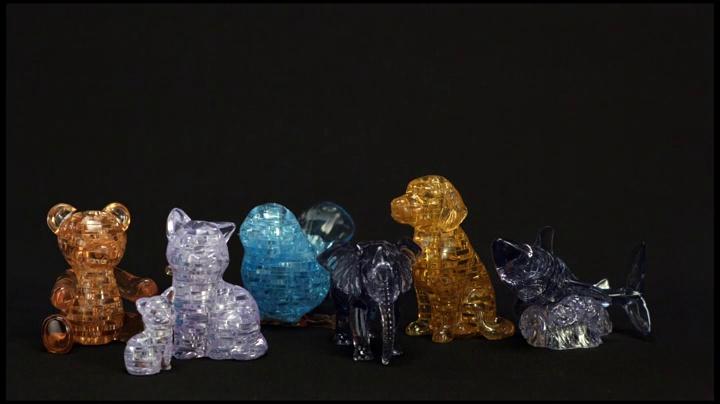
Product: BePuzzled Original 3D Crystal Jigsaw Puzzle - Panda Bear & Baby Animal Assembly Brain Teaser, Fun Model Toy Gift Decoration for Adults & Kids Age 12 & Up, 50Piece (Level 1)
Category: Toys & Games | Puzzles | Brain Teasers
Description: The Panda and baby 3D crystal puzzle features these sweet, vulnerable creatures at rest together.
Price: $10.99
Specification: ProductDimensions:2x2.5x3.1inches|ItemWeight:5.6ounces|ShippingWeight:5.6ounces(Viewshippingratesandpolicies)|ASIN:B07J31SJBC|Itemmodelnumber:31083|Manufacturerrecommendedage:12yearsandup